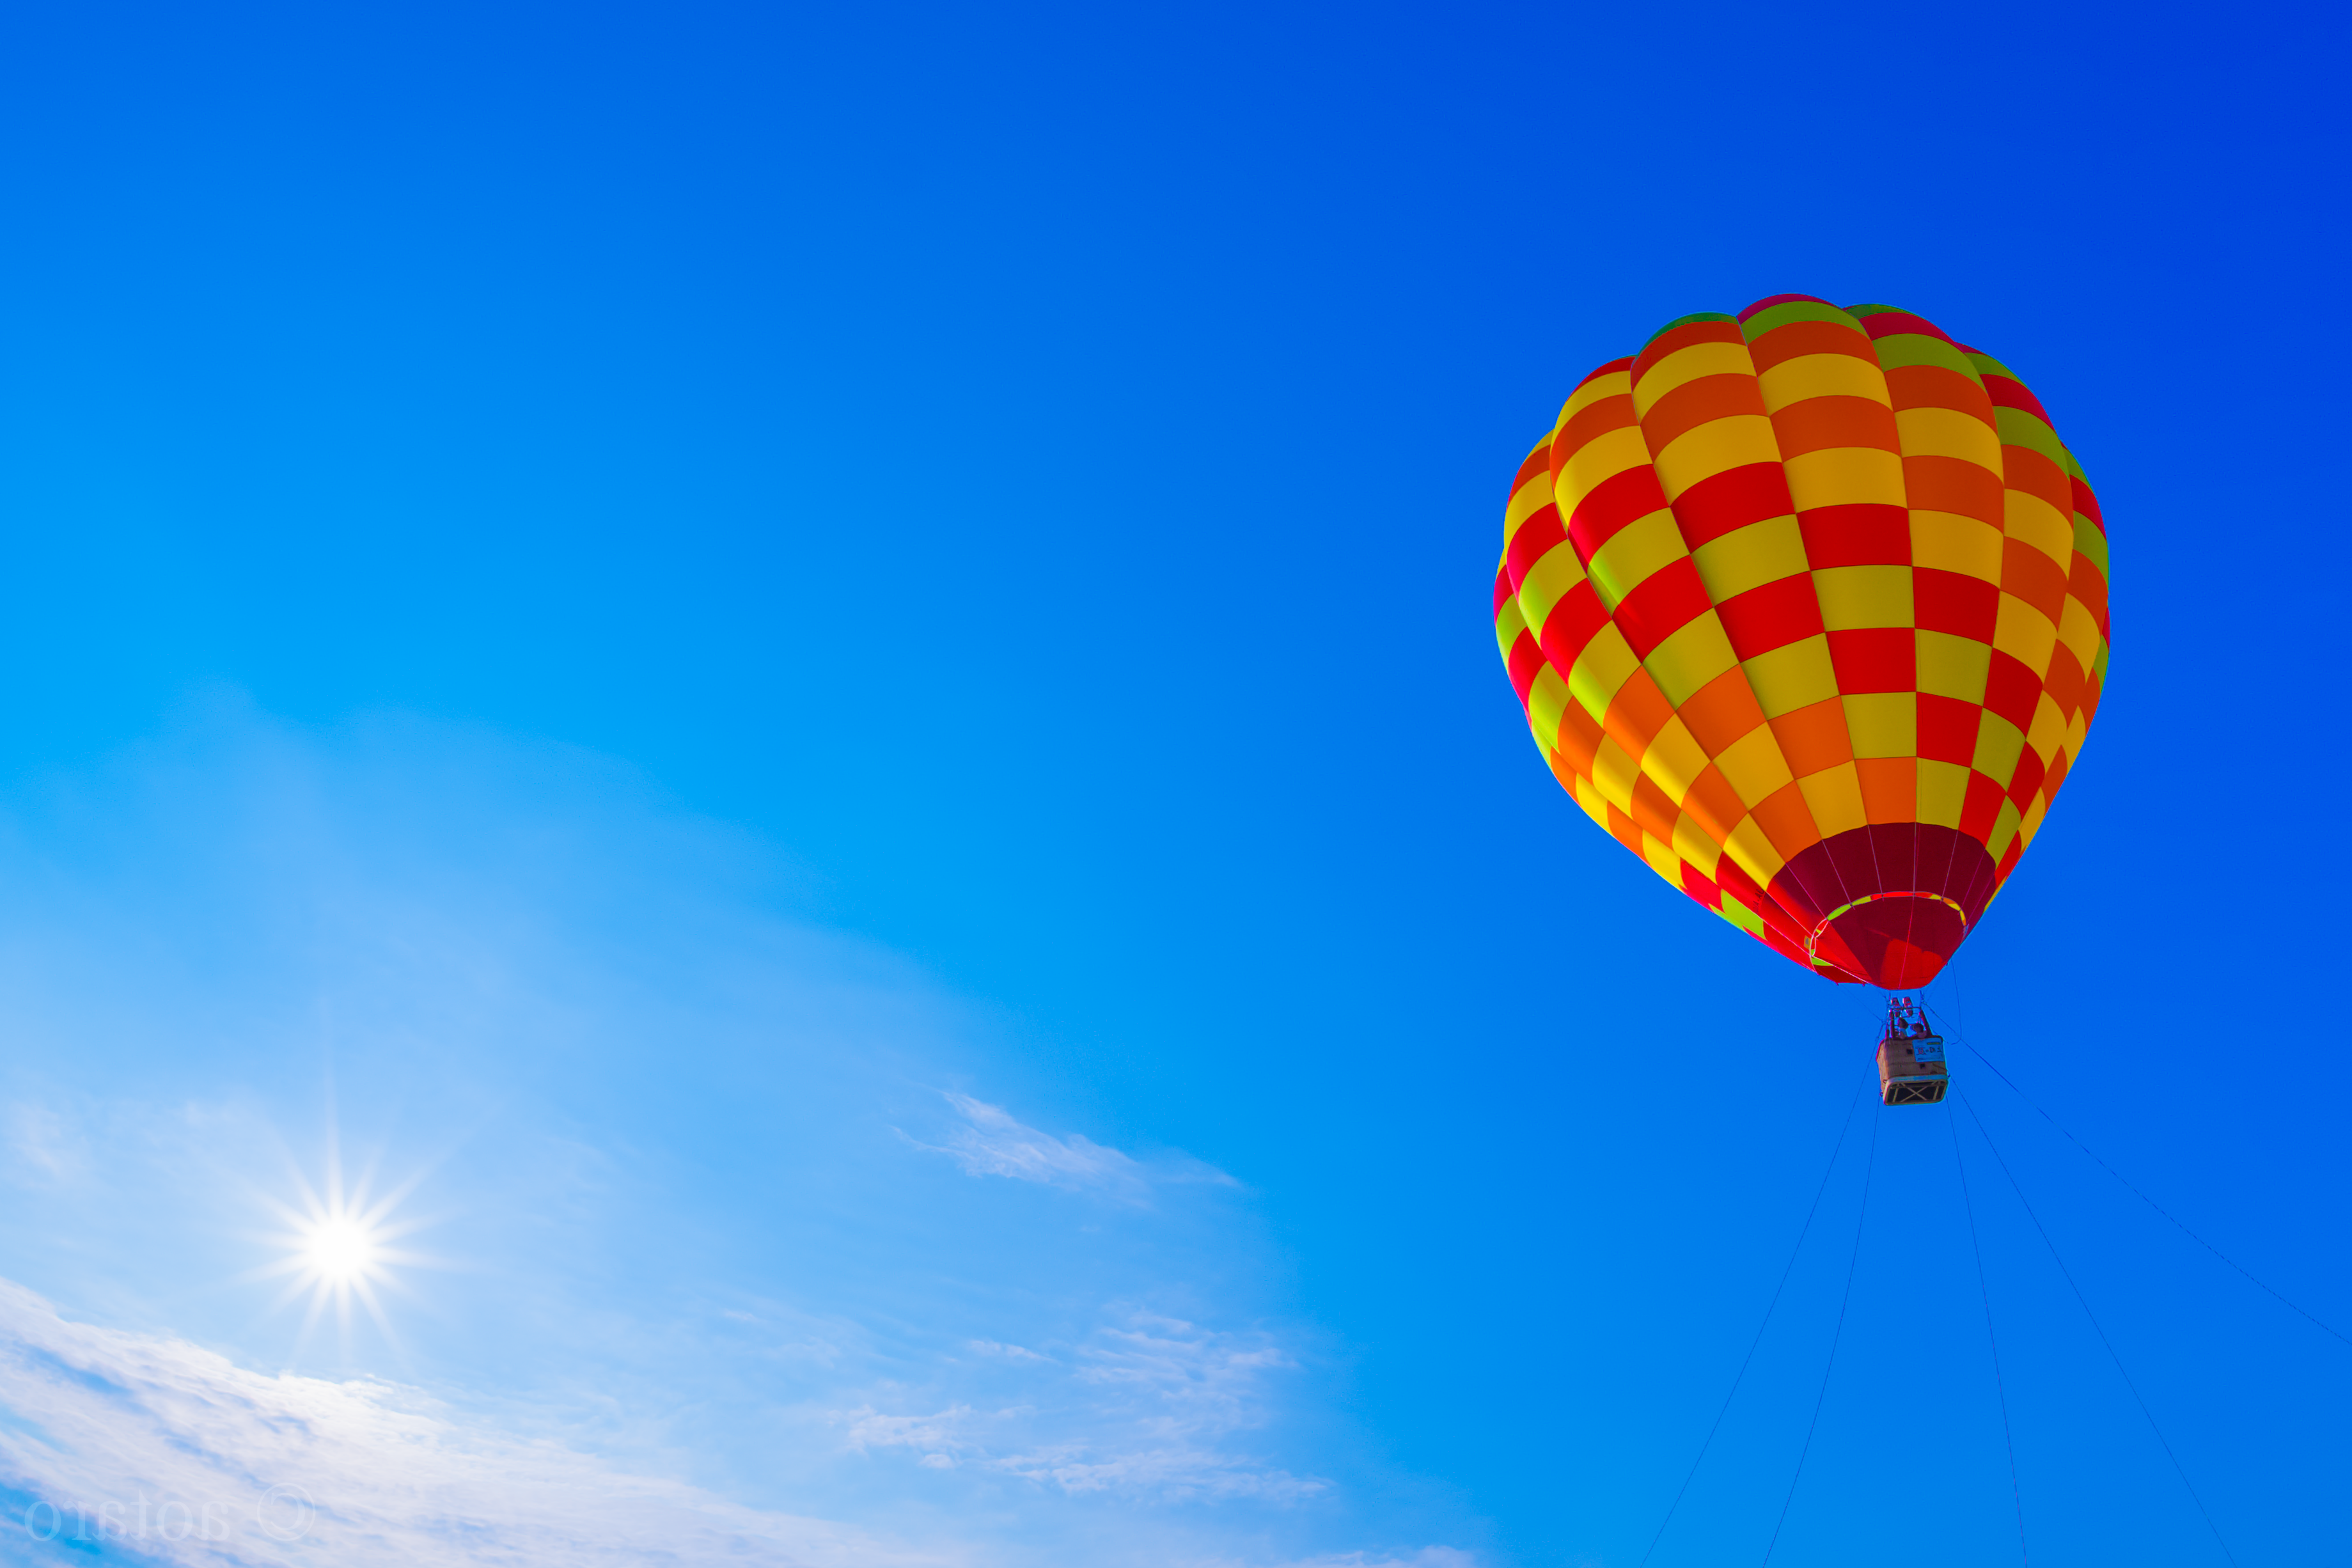
sky, sunrise, morning, balloon, hot air balloon, aircraft, vehicle, japan, toy, hotairballoon, fisheye, niigata, ilce7m2, minamiuonuma, joetsukokusaiskiresort, hot air ballooning, atmosphere of earth